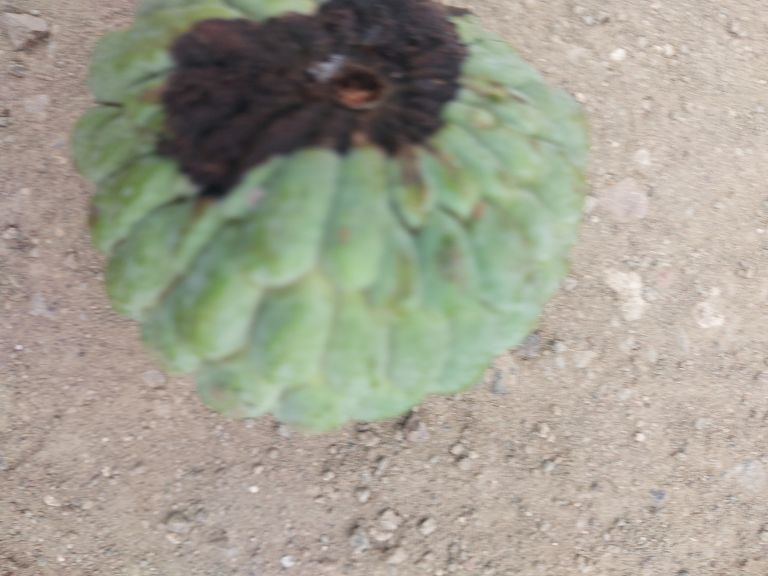
Disease label: Diplodia Rot